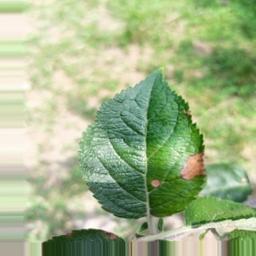
Label: Alternaria